Raymond Poulidor

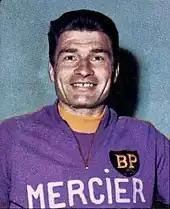
Poulidor in 1968

Poulidor's rivalry with Anquetil is a legend in cycling. While a good climber, Poulidor had a hard time matching Anquetil in the individual time trial, often having victory snatched from him by losing time in time-trial stages of the Tour de France.